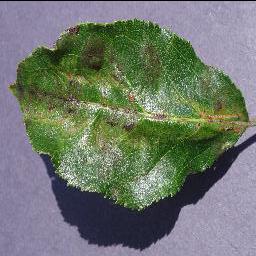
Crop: apple
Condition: scab